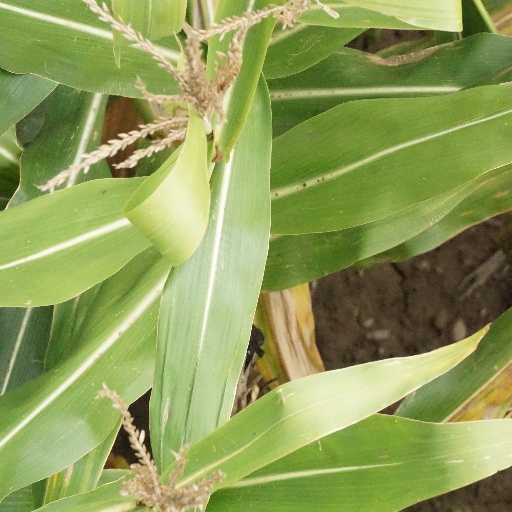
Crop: maize; corn